5 August 2018 Lombok earthquake

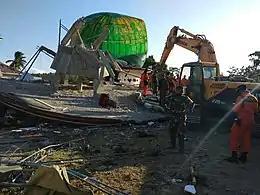
A collapsed mosque in North Lombok

On 5 August 2018, a destructive and shallow earthquake measuring 6.9 ( 7.0 according to BMKG) struck the island of Lombok, Indonesia. It was the main shock following its foreshock, a nearby 6.4 earthquake on 29 July. It was followed by a nearby 6.9 earthquake on 19 August 2018.